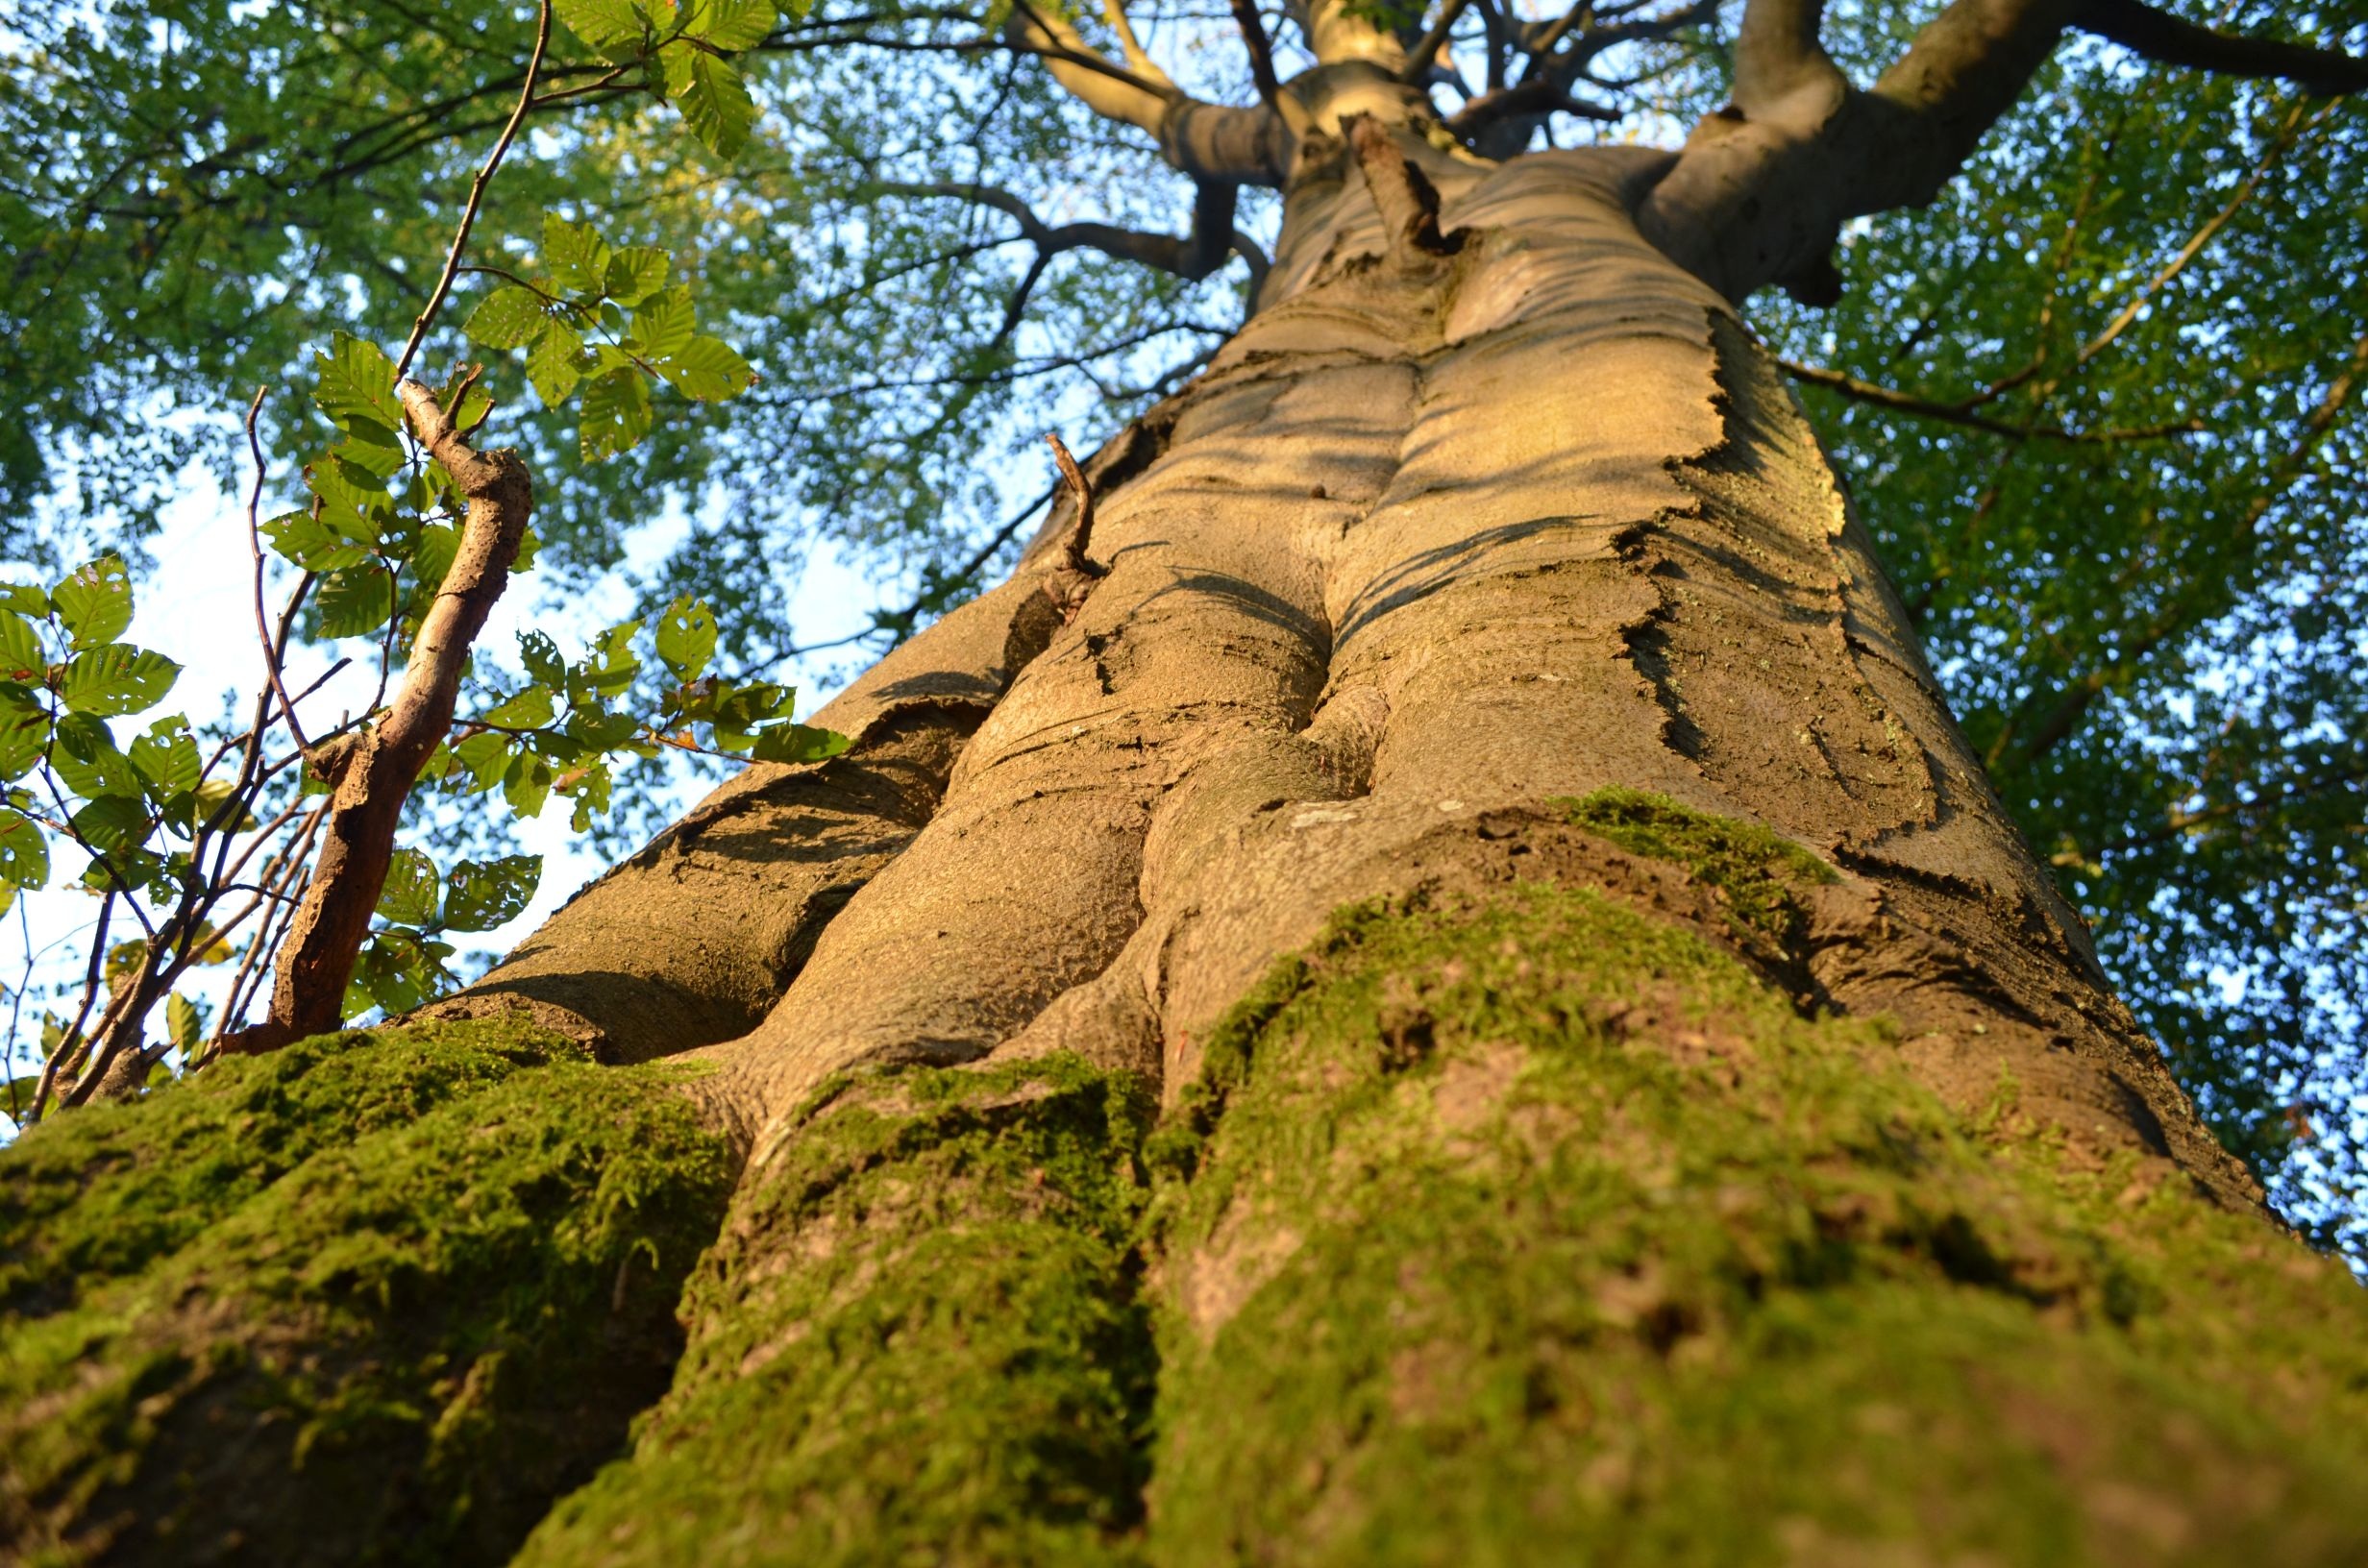
tree, nature, forest, branch, plant, leaf, trunk, foam, green, jungle, insect, autumn, invertebrate, trees, lichen, woodland, woody plant